IFF Mark III

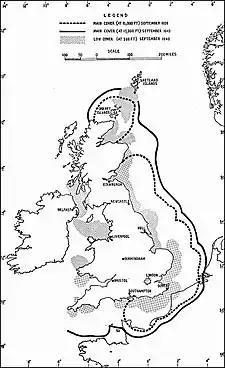
Map of the Chain Home system in 1939

IFF Mark III, also known as ARI.5025 in the UK or SCR.595 in the US, was the Allied Forces standard identification friend or foe (IFF) system from 1943 until well after the end of World War II. It was widely used by aircraft, ships, and submarines, as well as in various adaptations for secondary purposes like search and rescue. 500 units were also supplied to the Soviet Union during the war.